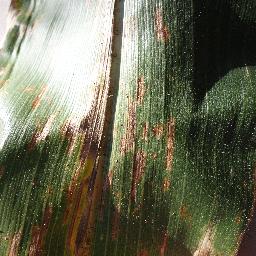
Label: Corn___Cercospora_leaf_spot Gray_leaf_spot